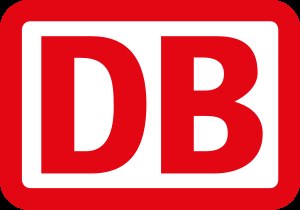
Deutsche Bahn
DB's logo.
Deutsche Bahn AG er de tyske statsbaner, dannet 1. januar 1994 ved en fusion af Deutsche Bundesbahn og Deutsche Reichsbahn.